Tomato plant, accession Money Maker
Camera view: vertical (180 deg); turntable rotation: 270 degrees
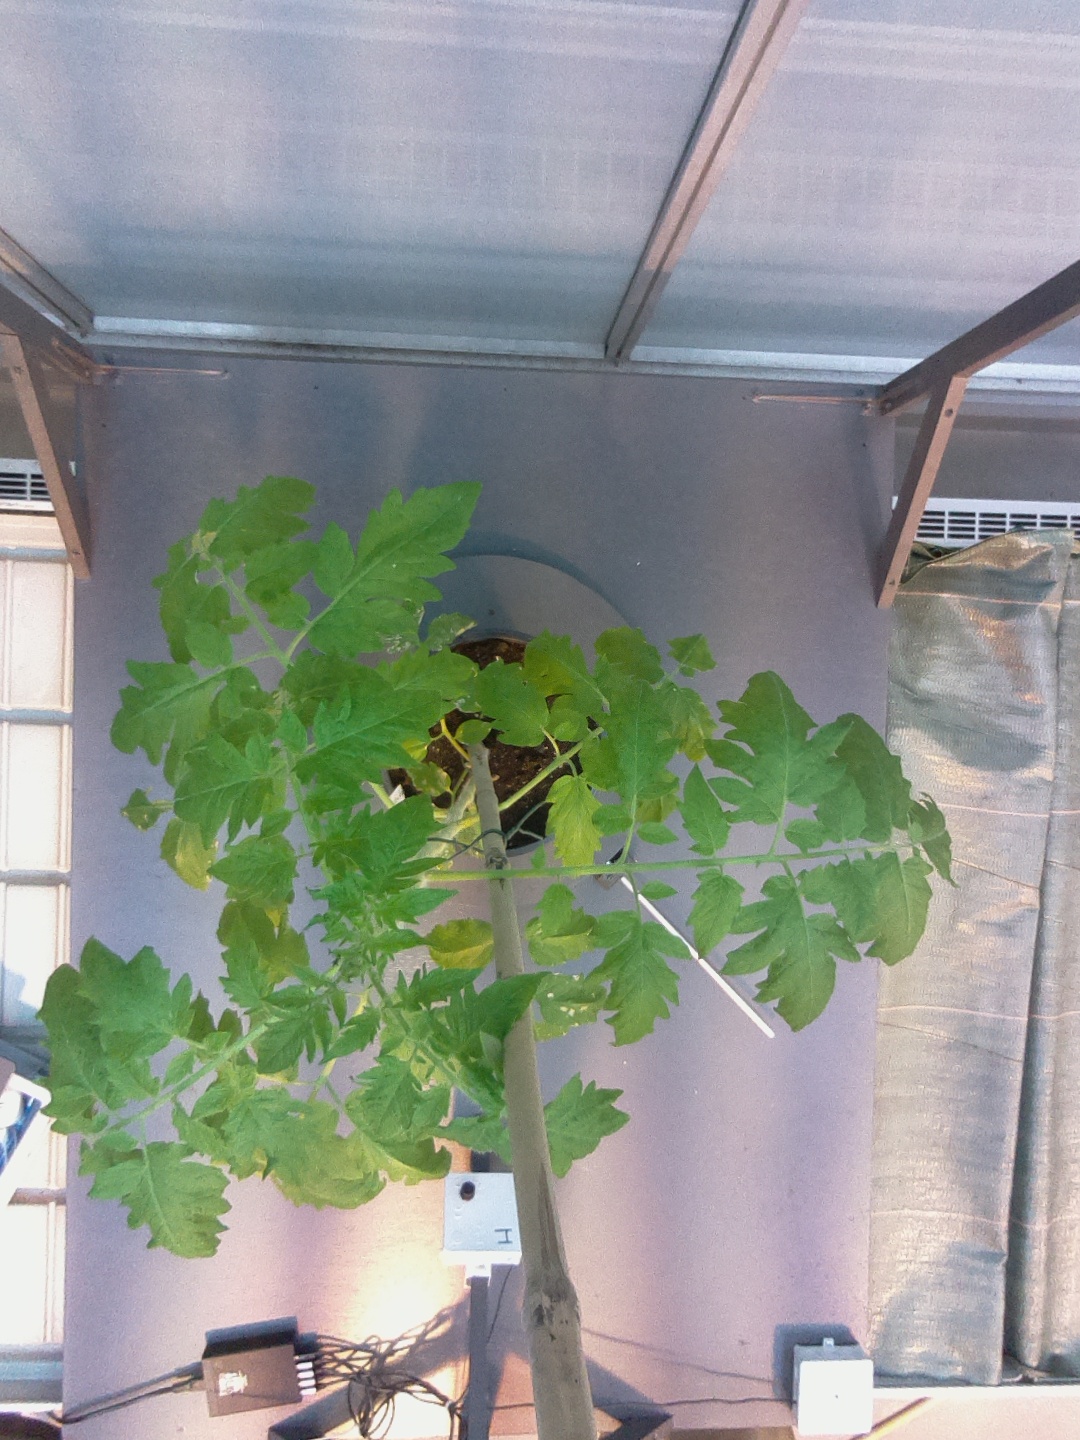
BBCH growth stage 15: 10 of true leaves visible